Nature's Beckon

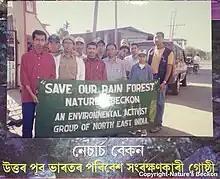

Nature's Beckon took up a 12-year-long conservation movement through people's participation in the declaration of the Chakrashila Wildlife Sanctuary.